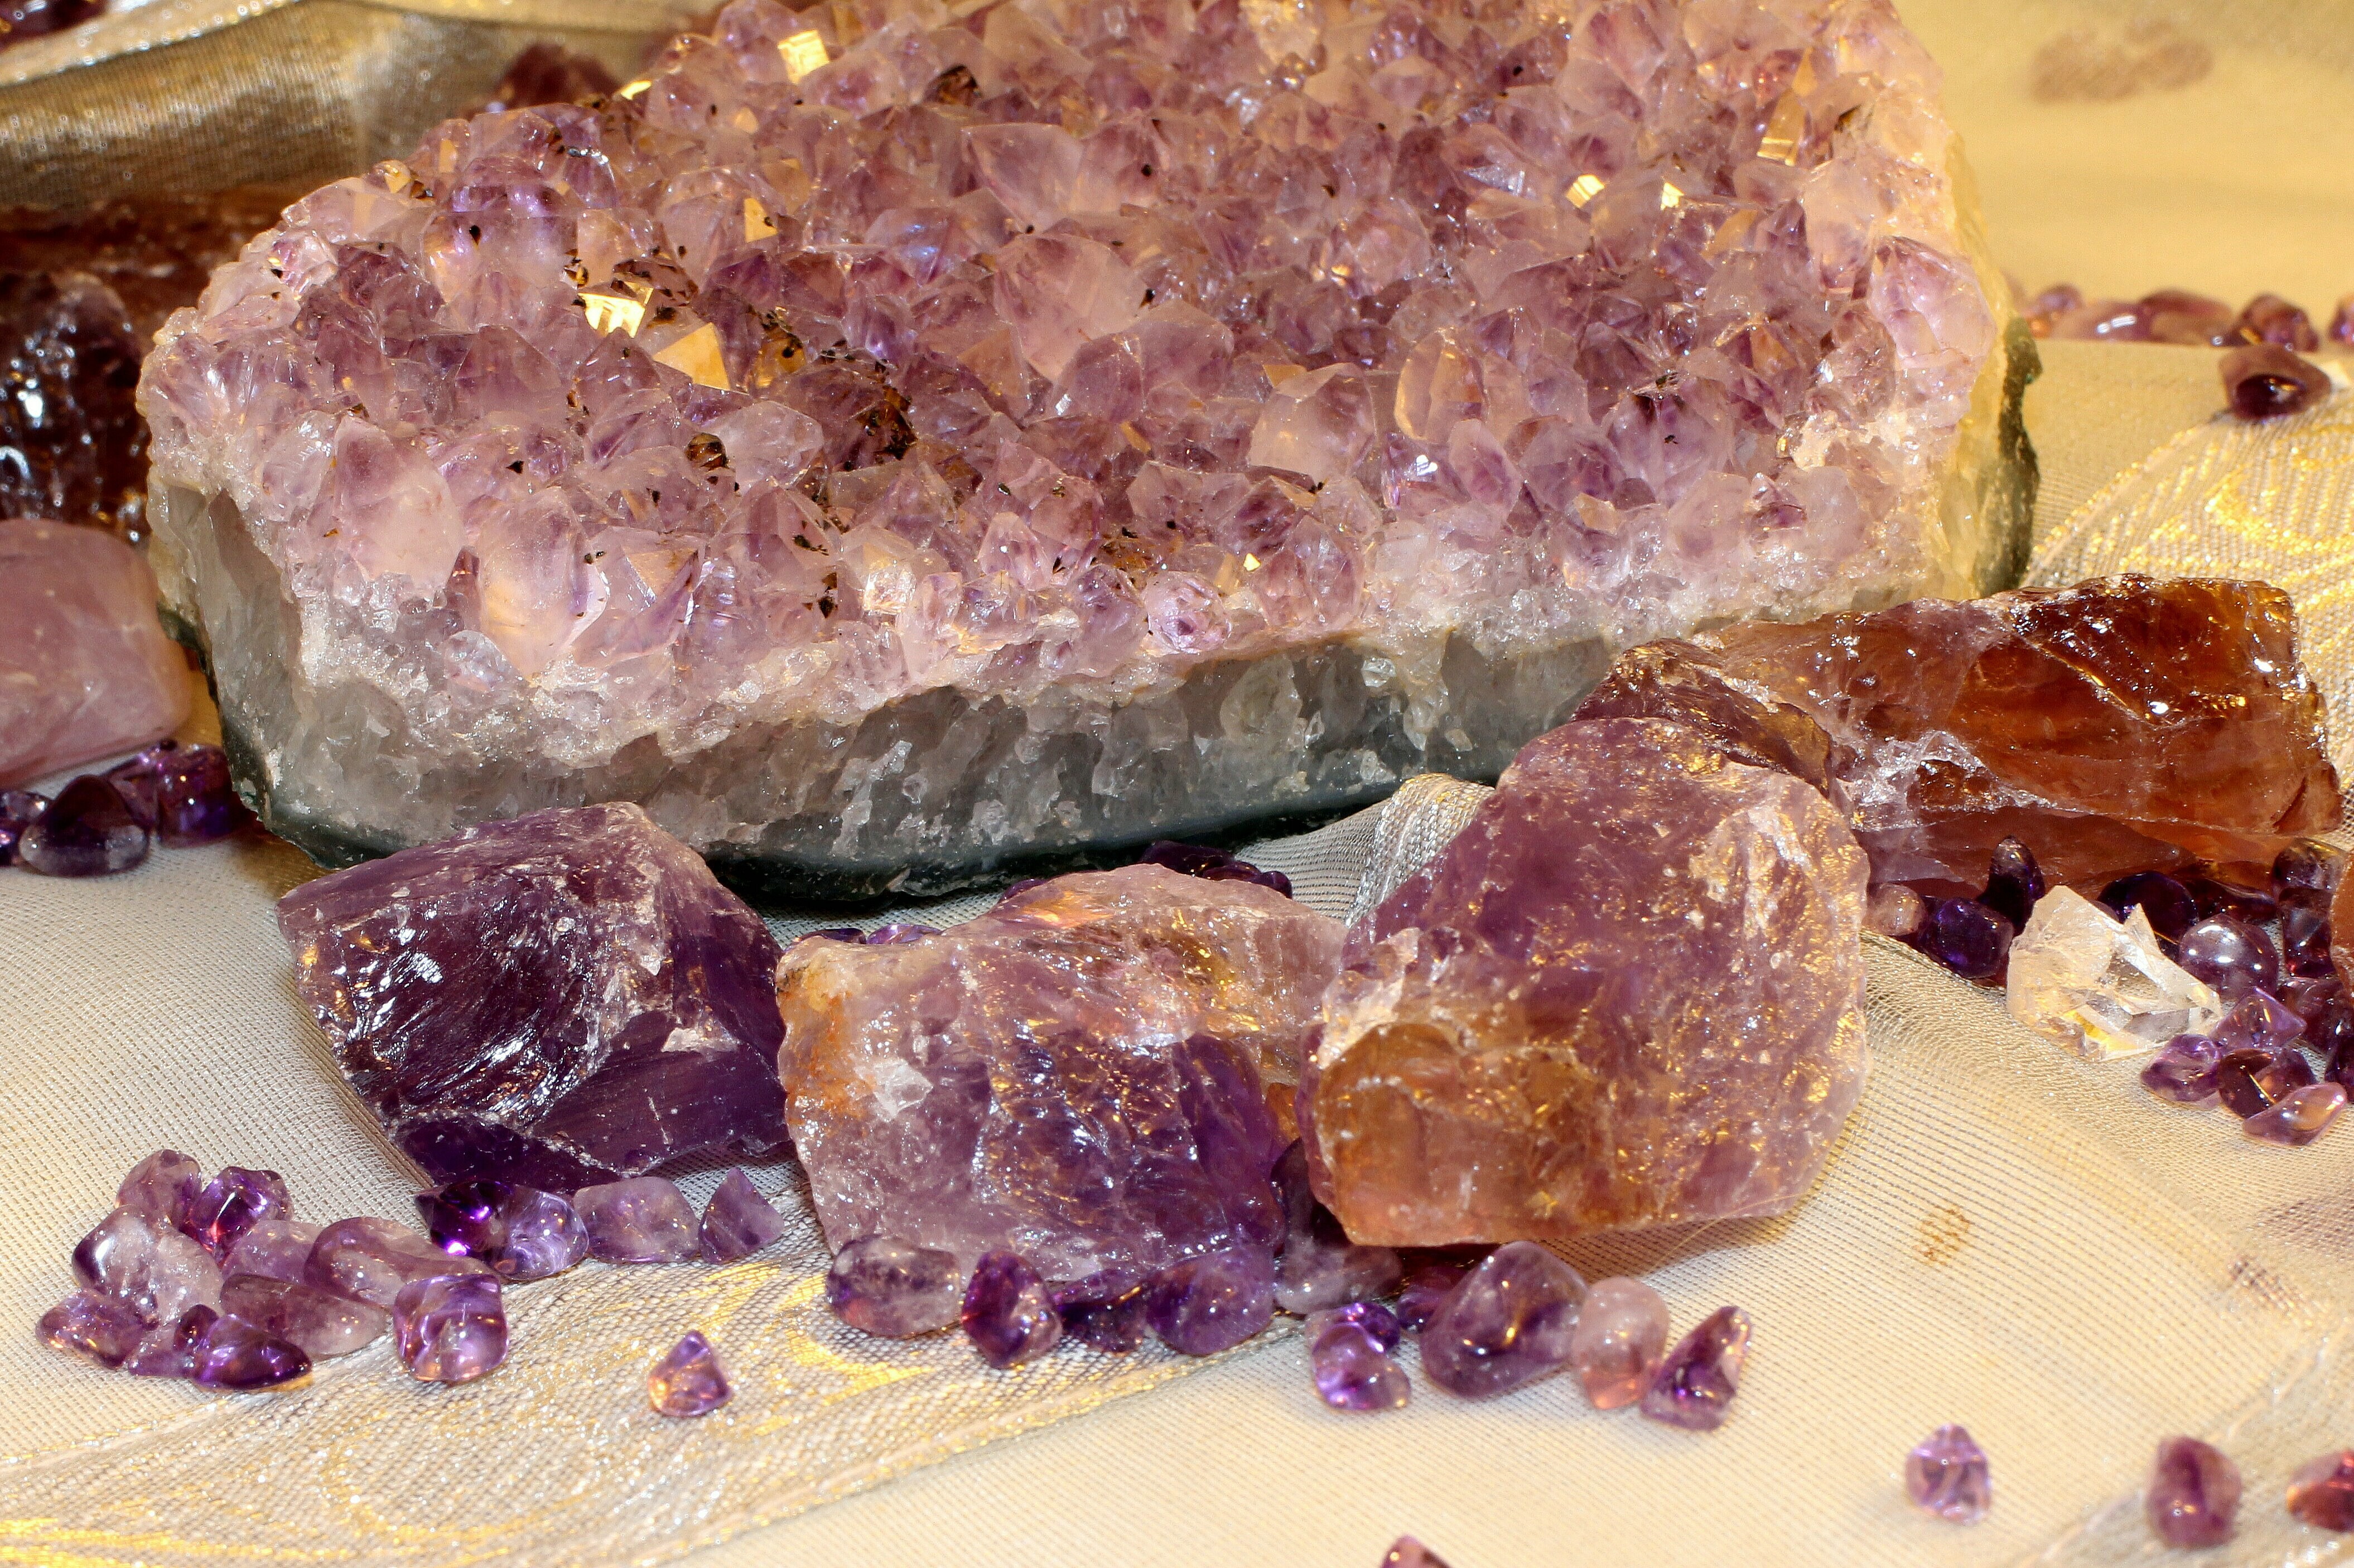
light, stone, dish, food, produce, dessert, transparent, violet, bright, amethyst, gem, crystal, glassy, mineral, quartz, healing stone, reflexes, semi precious stone, dark purple